American Sphinx

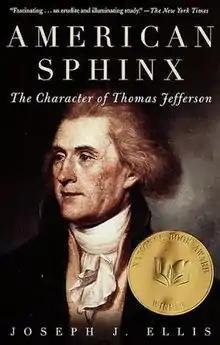
Cover of 1998 Vintage paperback edition.

American Sphinx: The Character of Thomas Jefferson, is a 1996 book written by Joseph Ellis, a professor of history at Mount Holyoke College. It won the 1997 National Book Award for Nonfiction.